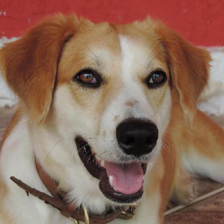
Label: animals